Typhoon Haiyan

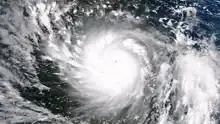
Typhoon Haiyan near Palau on November 6

Upon JTWC's declaration of Tropical Depression 31W on November 3, a tropical storm warning was issued for Chuuk Lagoon, Losap, and Poluwat in the Federated States of Micronesia. Further west, Faraulep, Satawal, and Woleai, were placed under a typhoon watch while Fananu and Ulul were placed under a tropical storm watch. The following day, the tropical storm warning expanded to include Satawal while a typhoon warning was issued for Woleai. Much of Yap State and the islands of Koror and Kayangel in Palau were placed under a typhoon watch. The government issued a mandatory evacuation for Kayangel, and although most residents ignored the warning, they all survived the storm. As Haiyan progressed westward, the easternmost advisories were gradually discontinued. As Haiyan intensified into a typhoon on November 5, warnings were raised across Palau and Yap State. Government offices in Melekeok were used as an evacuation building for Palau. Despite mandatory evacuation orders, most residents on Kayangel remained on the island and rode out the typhoon.